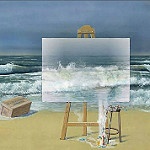
Label: sea